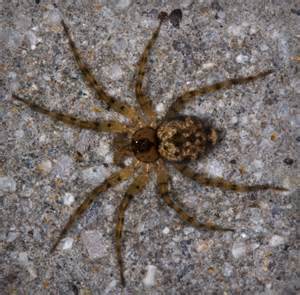
Label: ragno